The Crowning of Saint Catherine

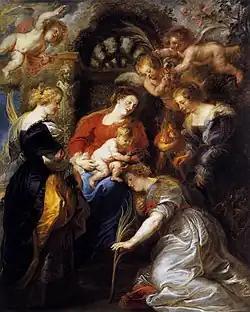
"The Crowning of Saint Catherine" (1631) by Peter Paul Rubens

The Crowning of Saint Catherine is an oil-on-canvas painting by Peter Paul Rubens, now in the Toledo Museum of Art. It portrays Catherine of Alexandria, an early-4th-century martyr, being crowned by the infant Jesus, sitting on his mother's lap.